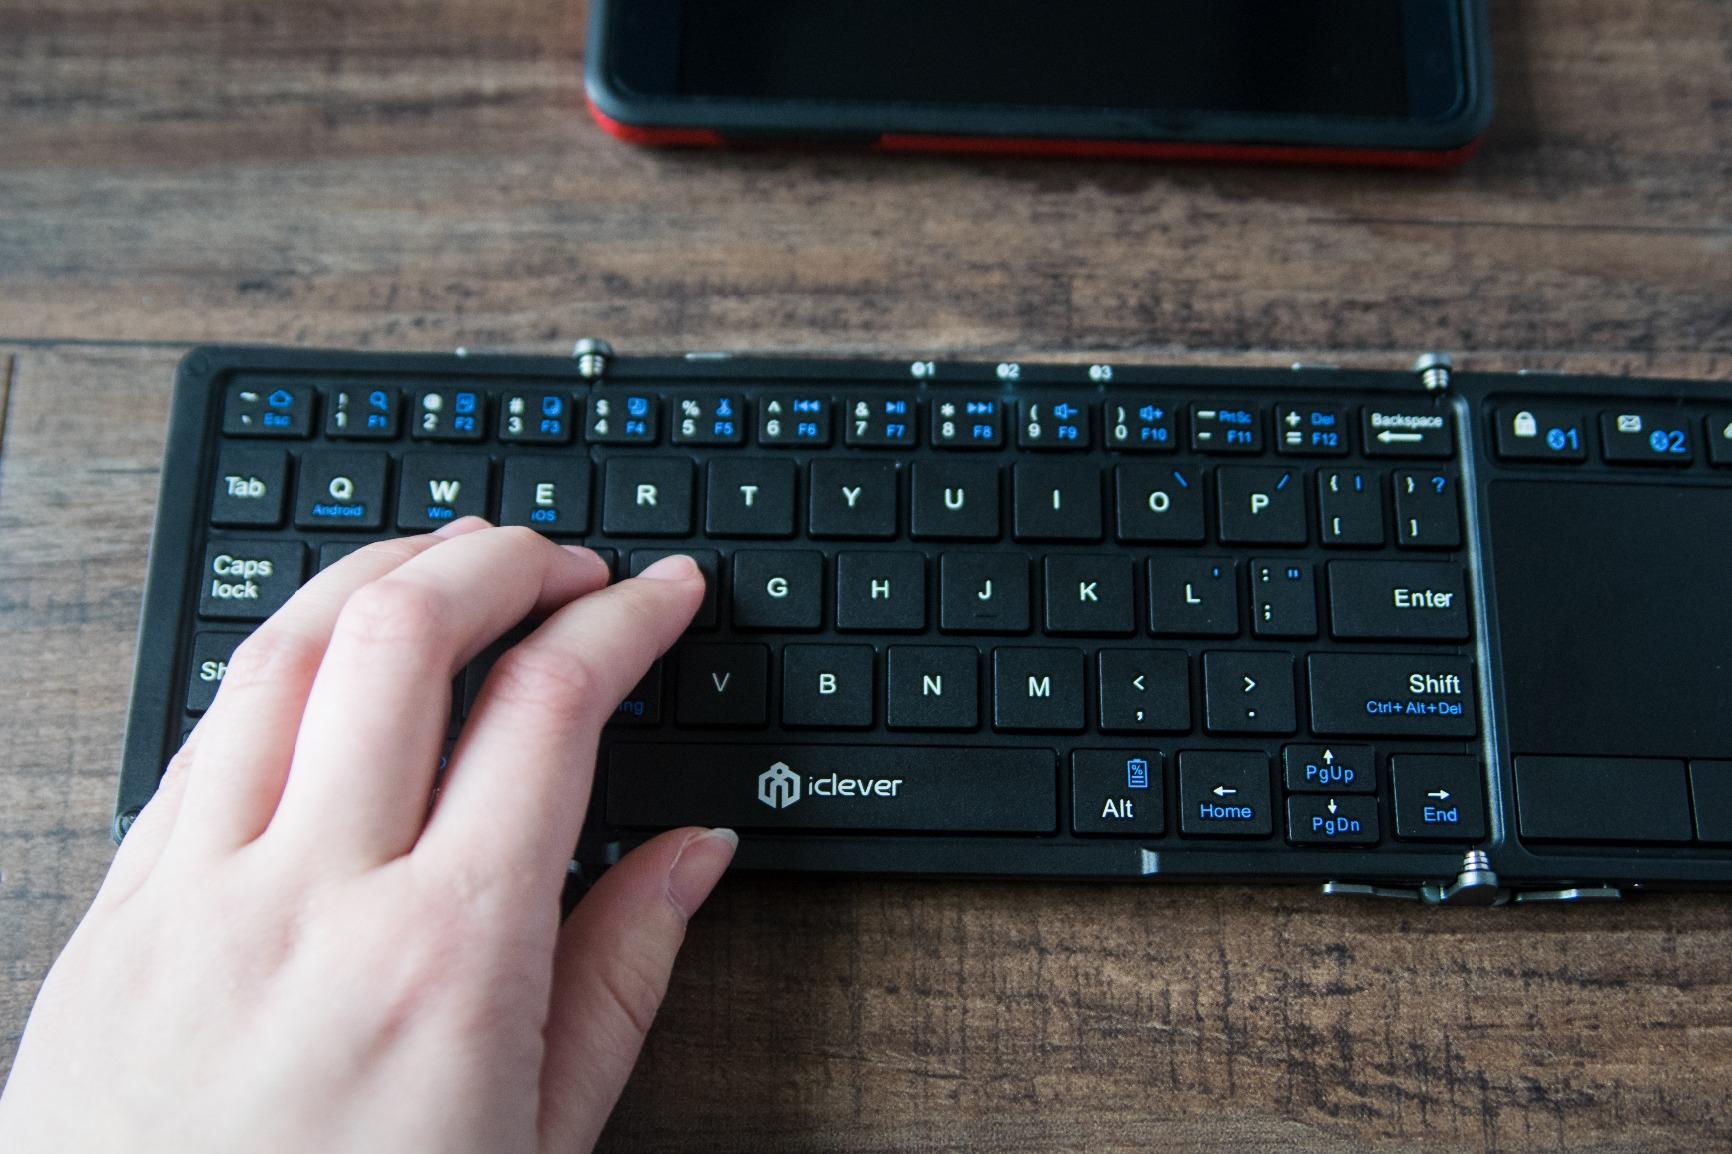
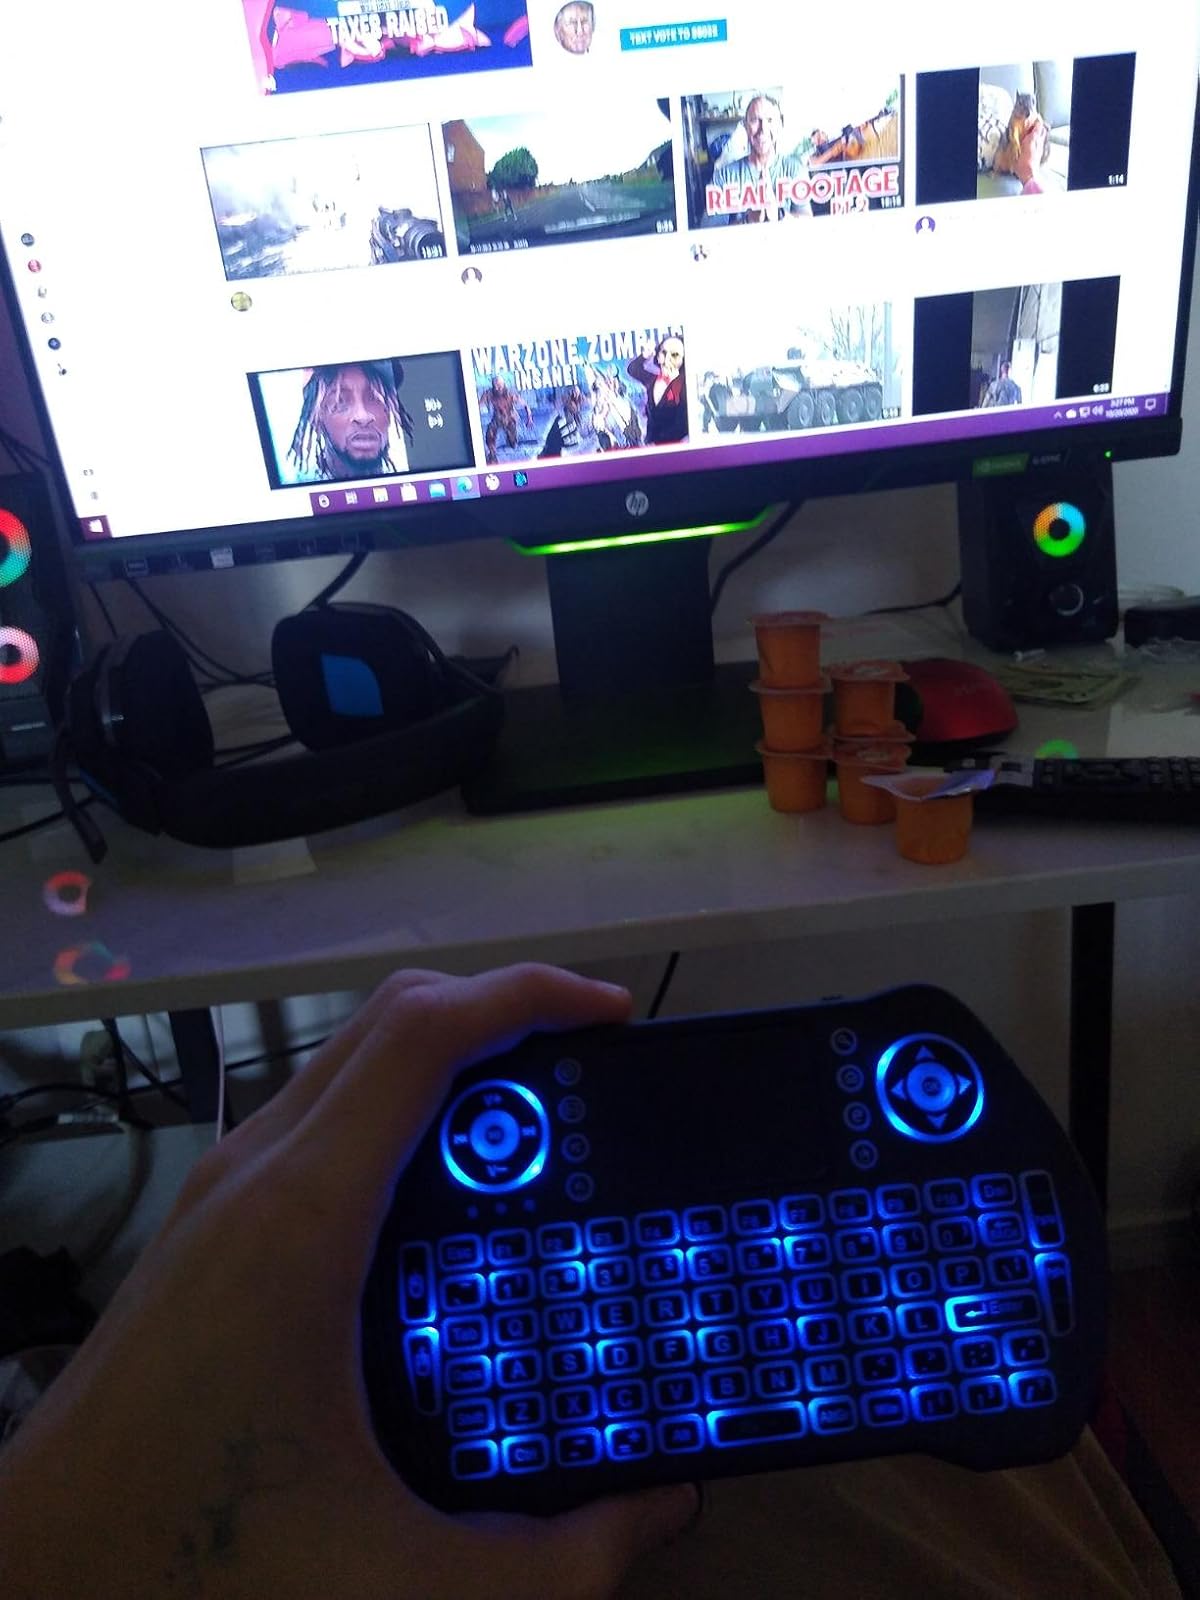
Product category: keyboard
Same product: no